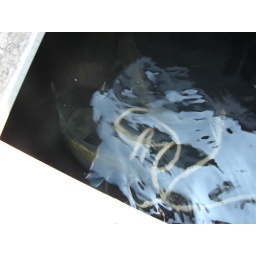
Fish swimming in boat